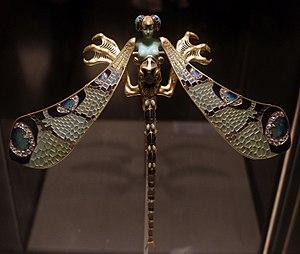
Le musée Calouste-Gulbenkian est un musée situé à Lisbonne. Porteuse, la fondation Calouste-Gulbenkian fut fondée selon les dernières volontés de l'homme d'affaires arménien Calouste Gulbenkian, entre autres afin d'abriter et de présenter au public ses collections privées composées de plus de 6 000 pièces dont 1 000 font partie de l'exposition permanente.
Calouste Sarkis Gulbenkian est un financier arménien multi-millionnaire, né à Scutari le 23 mars 1869 et mort à Lisbonne le 20 juillet 1955.